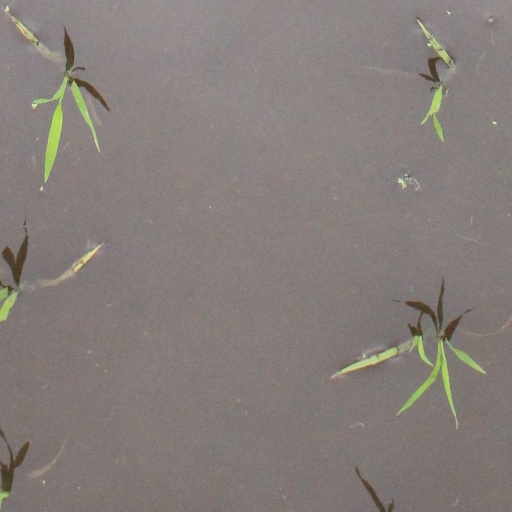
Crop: rice